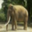
Label: elephant